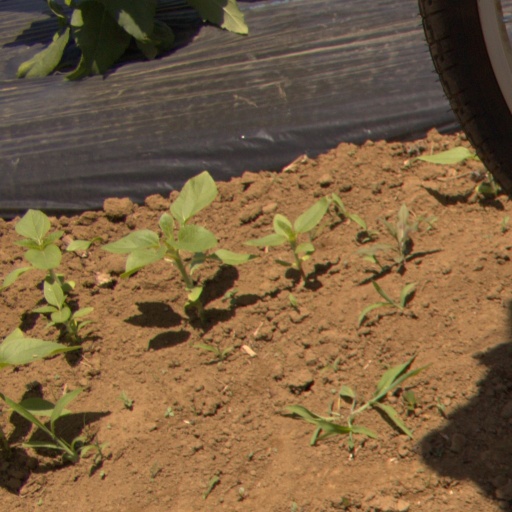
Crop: Jerusalem artichoke